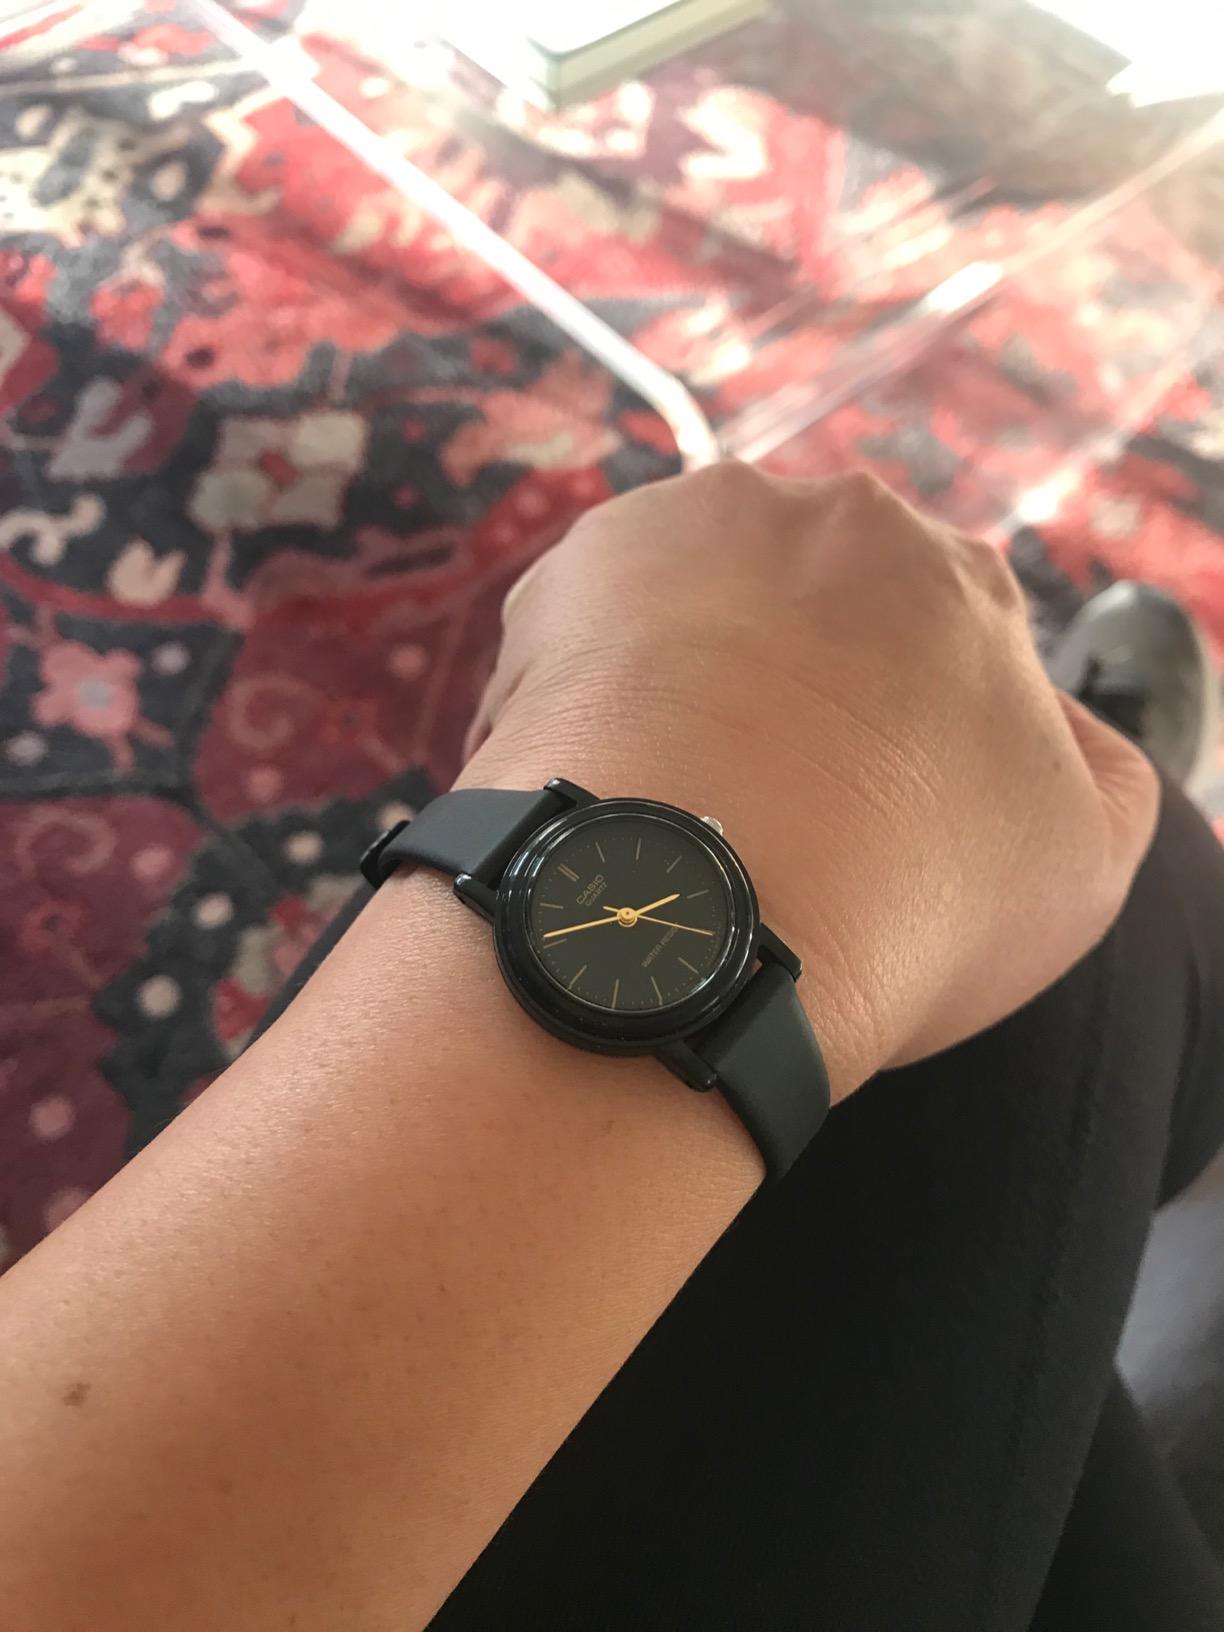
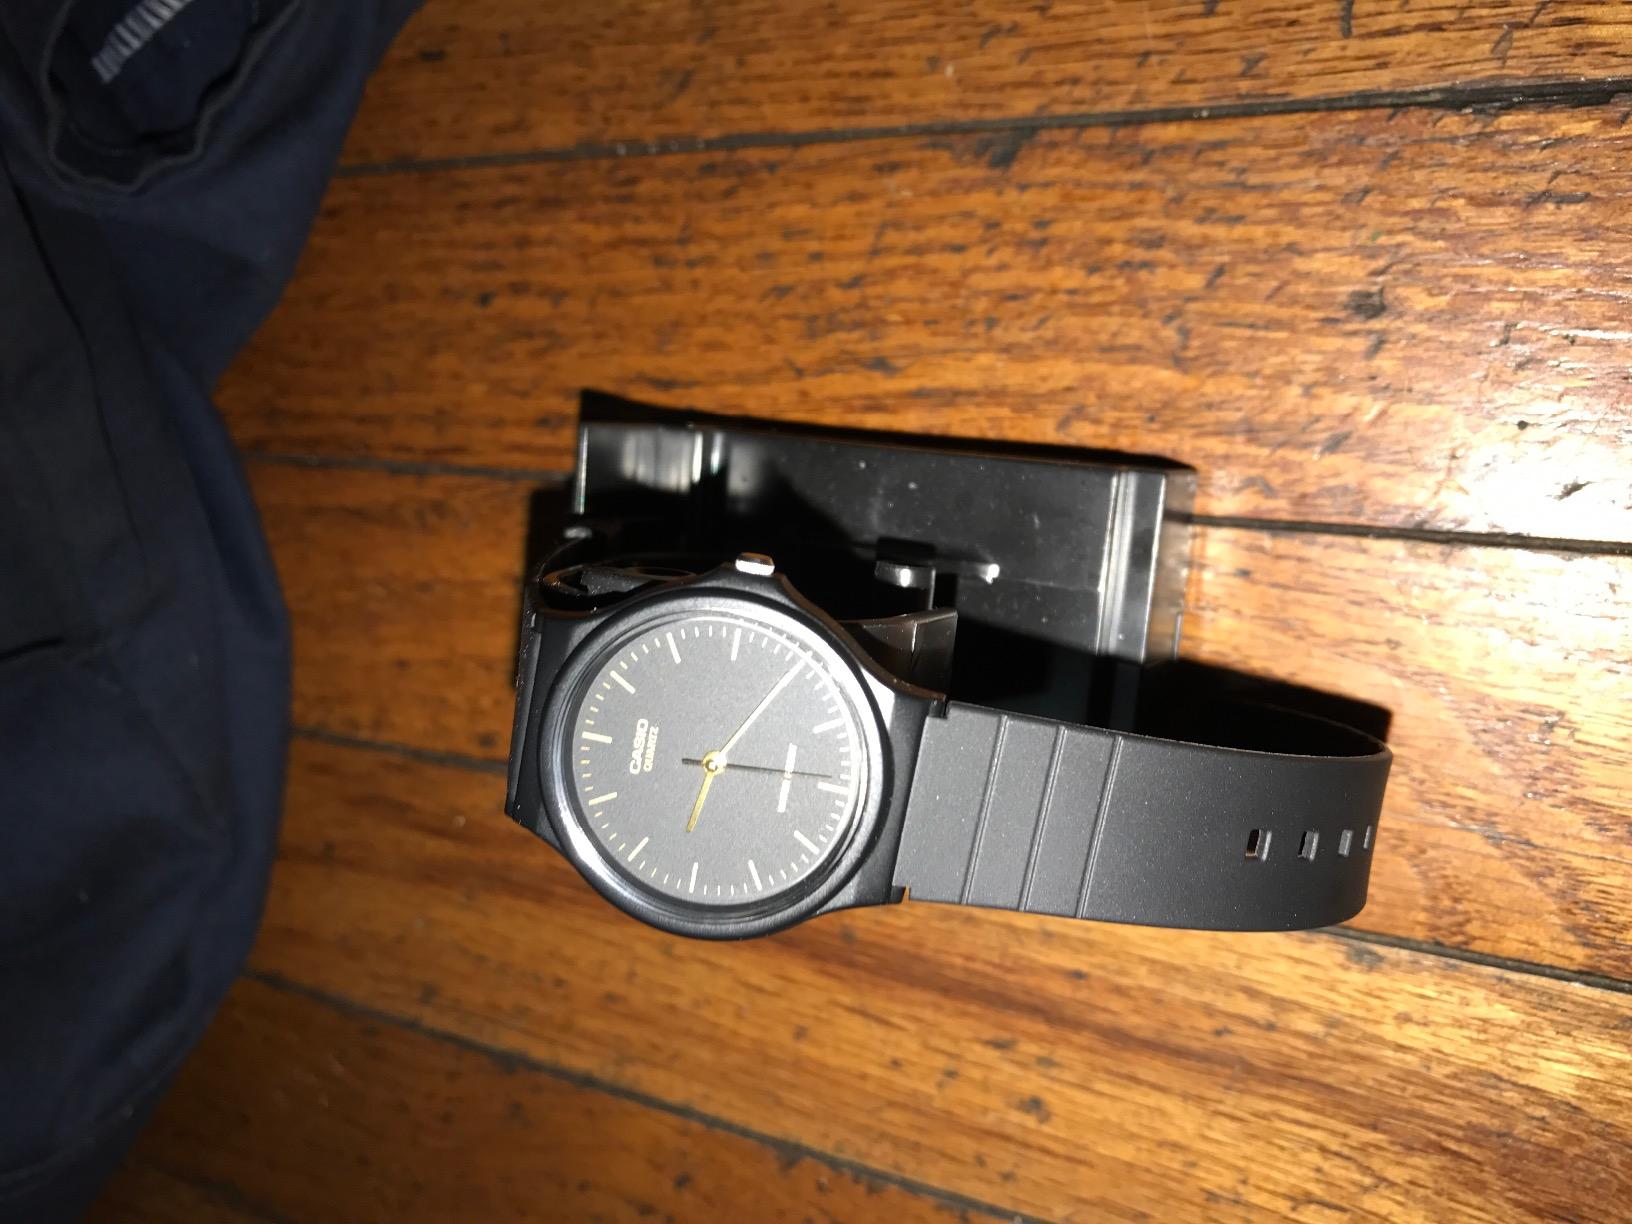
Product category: accessories_watch
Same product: no